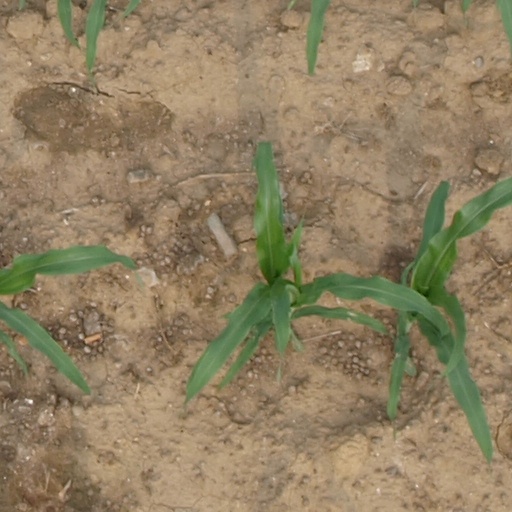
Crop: maize; corn